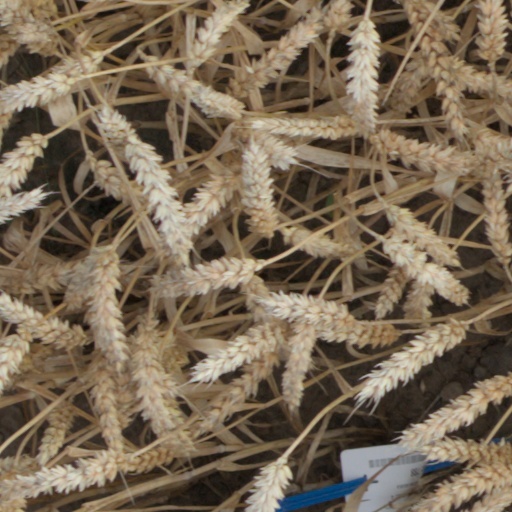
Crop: wheat